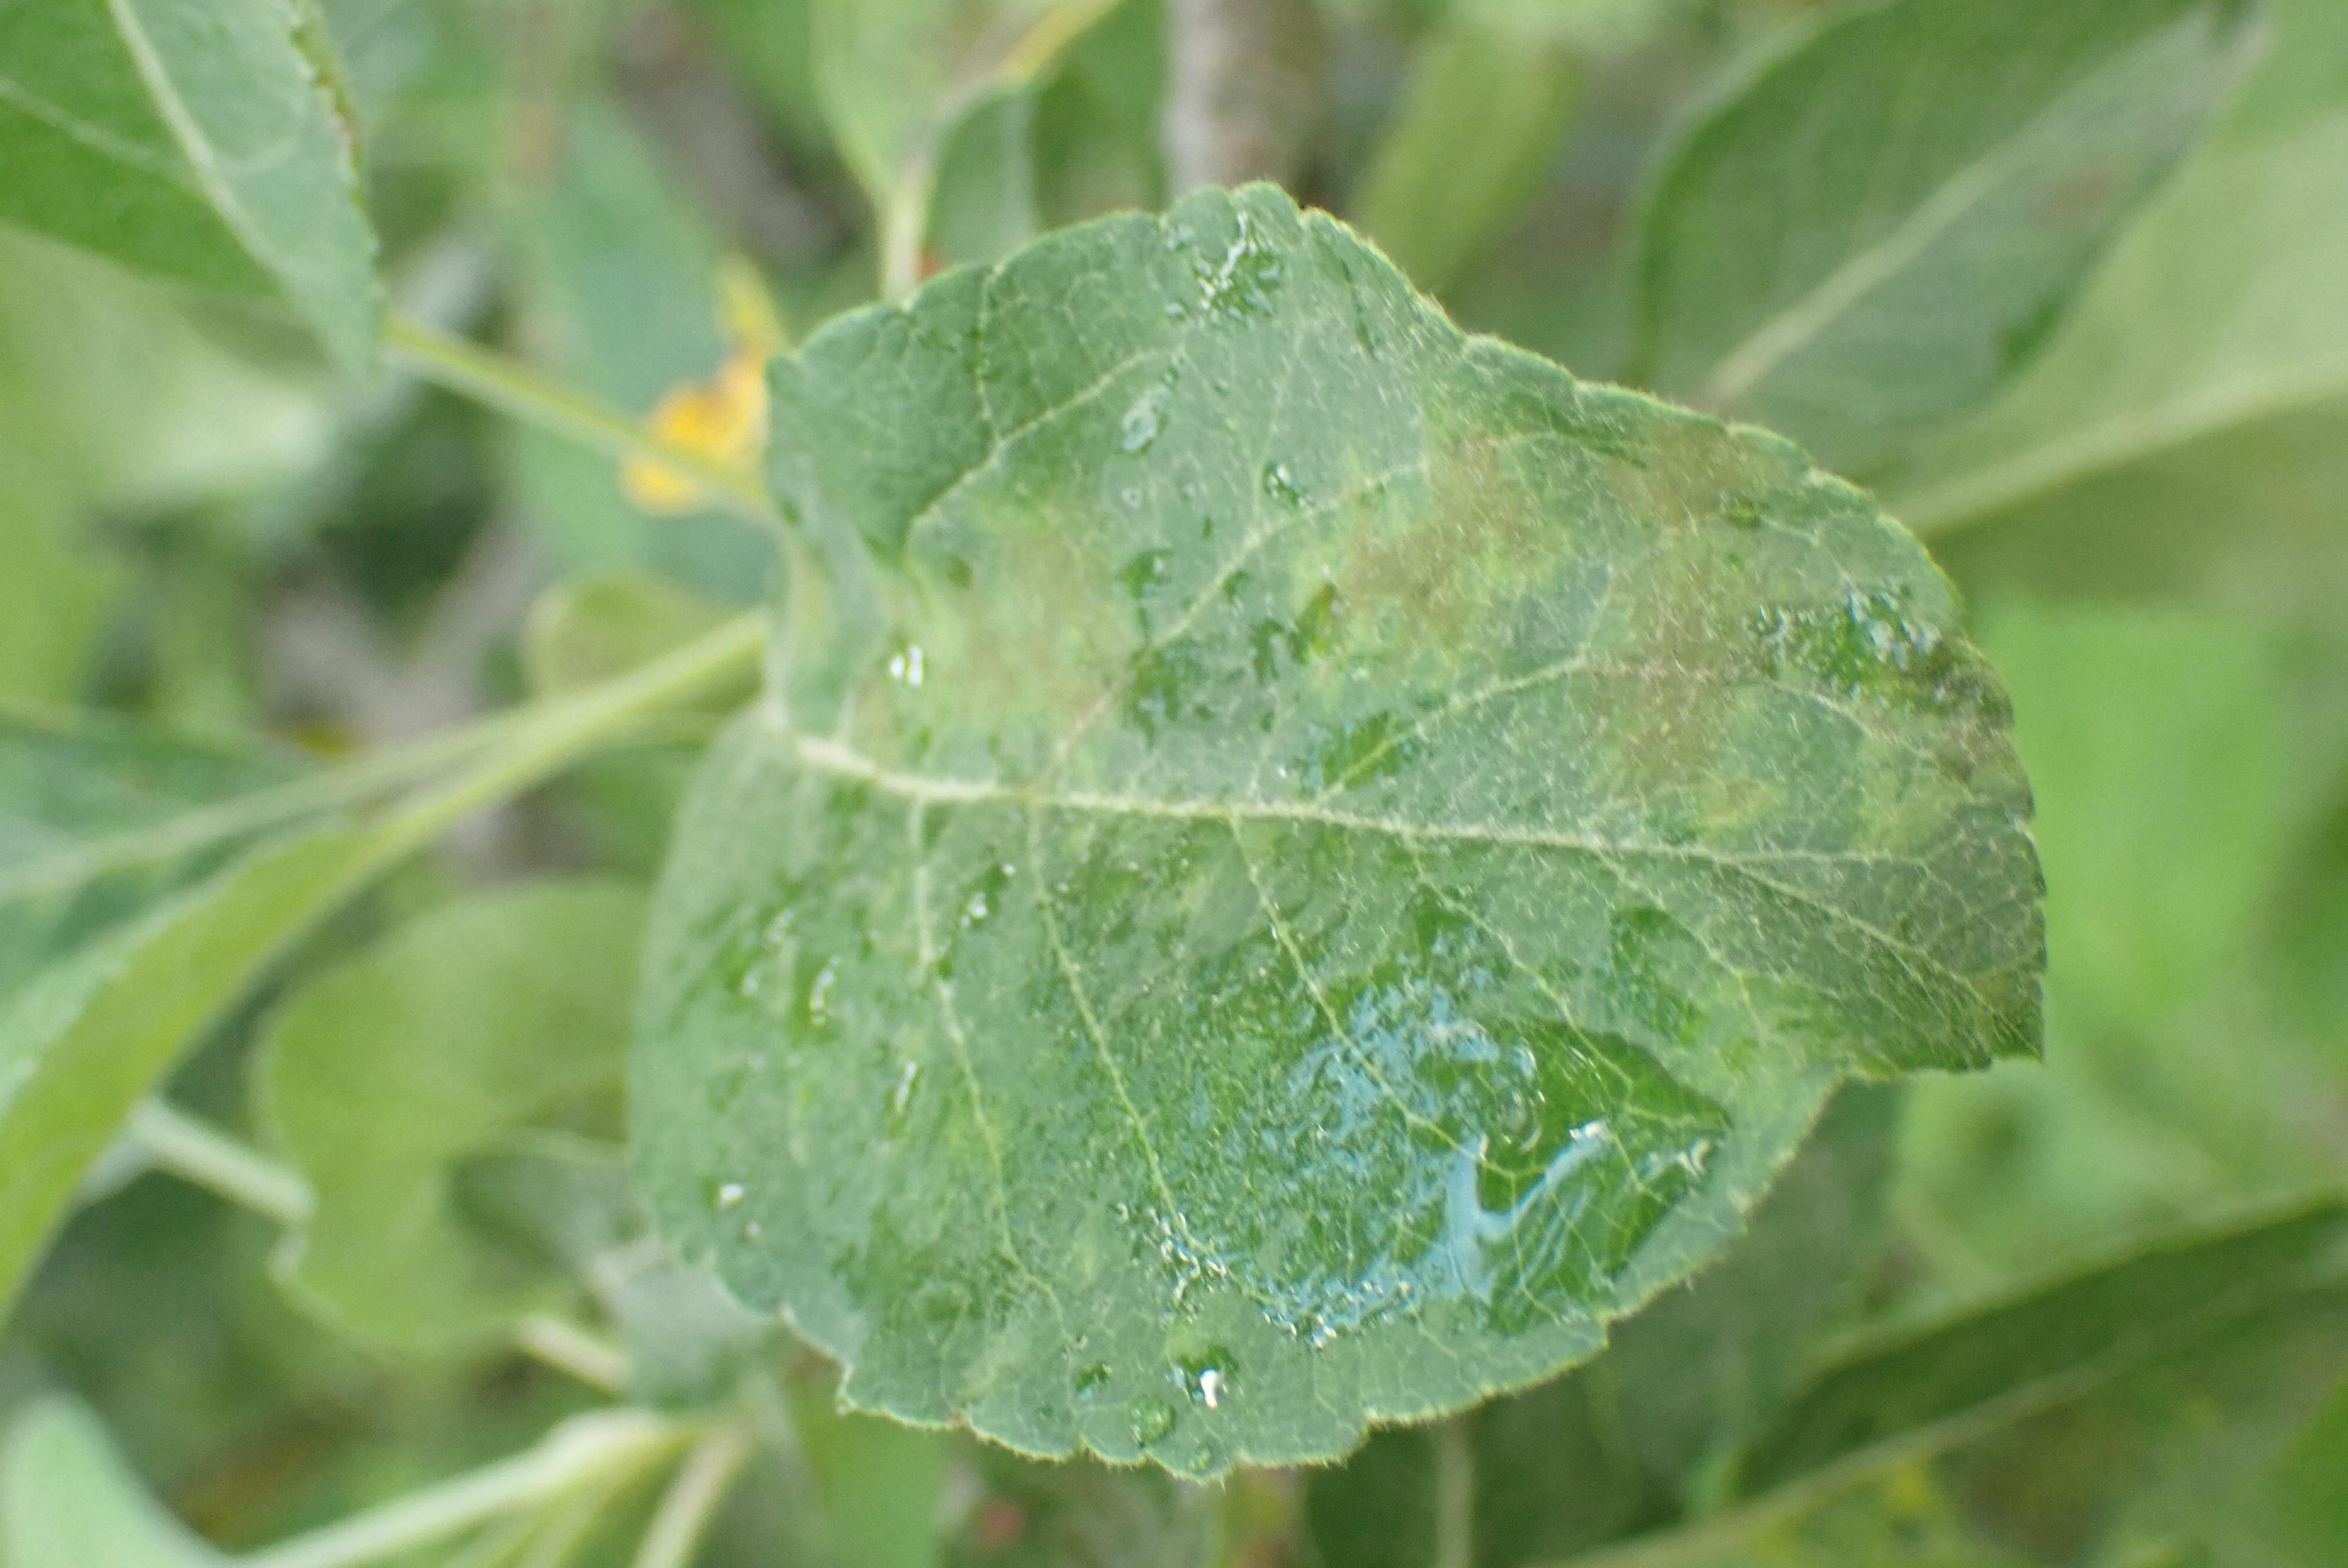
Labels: scab